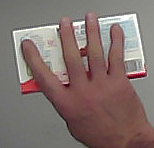
Product: kinder_chocolate